List of Australian hospital ships

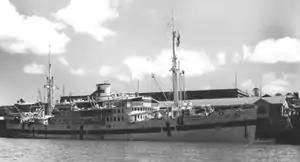
Dutch hospital ship "Maetsuycker" served as Southwest Pacific Area interbase hospital ship.

She sailed under the control of the US Army for intra-theater use, but was a Dutch hospital ship flying the Dutch Flag and certified by the Netherlands Government under the Hague Convention. She served in New Guinea and the Southwest Pacific Area (SWPA) as part of the SWPA Command's permanent local fleet with the local "X" number 12.